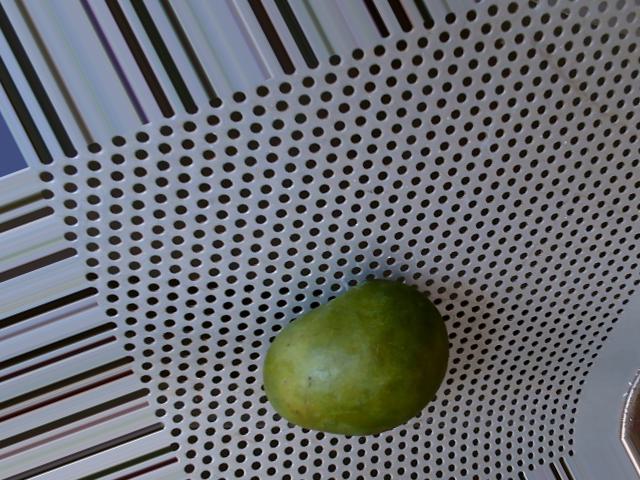
Label: Raw_Mango